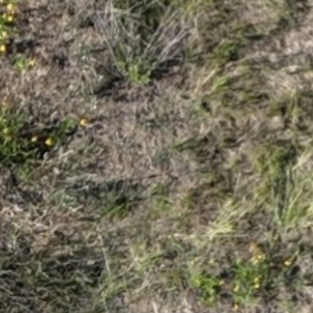
Month: july
Dye color: blue
Dye concentration: low